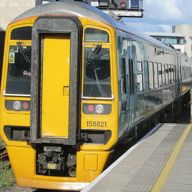
Vehicle type: Trains